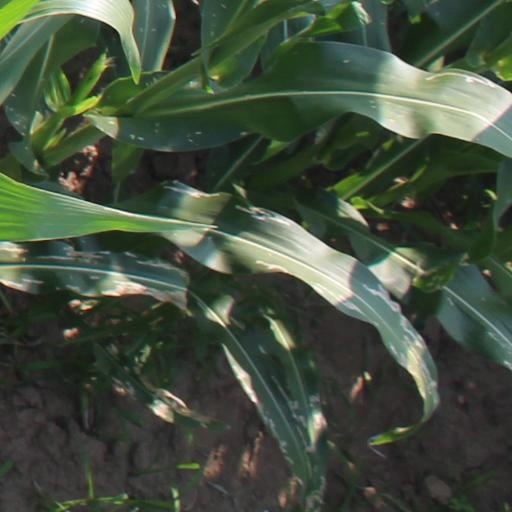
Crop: maize; corn